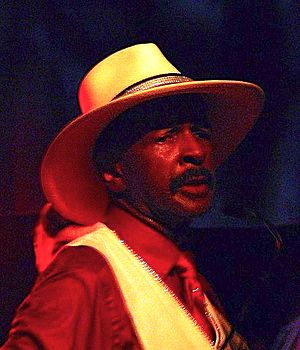
Larry Graham
Larry Graham, Istanbul, 2010
Larry Graham, Jr., amerikansk bassist og sanger. Født i Beaumont, Texas.